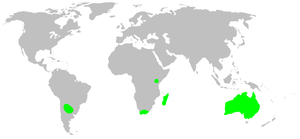
Les Gallieniellidae sont une famille d'araignées aranéomorphes.